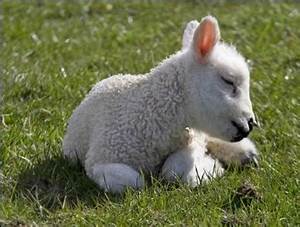
Label: pecora